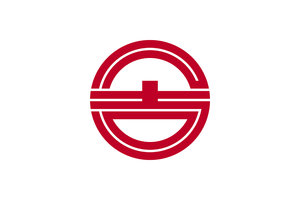
Kurayoshi est une ville située dans la préfecture de Tottori, au Japon.